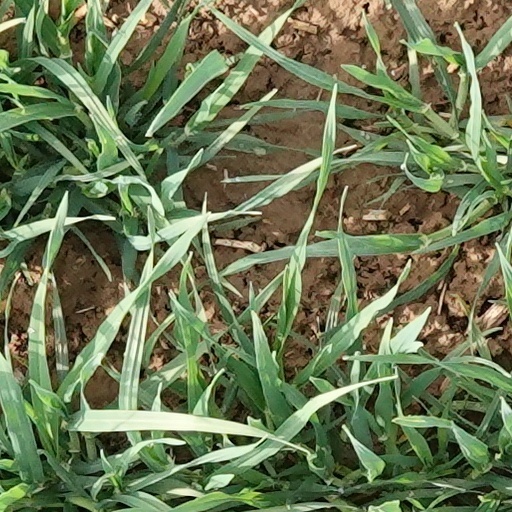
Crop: wheat